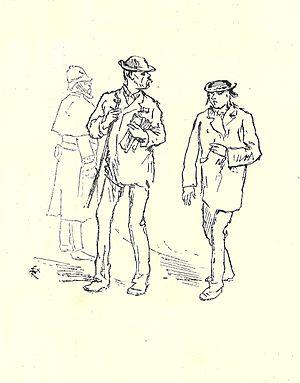
Félix Élie Régamey, né à Paris le 7 août 1844 et mort à Juan-les-Pins le 5 mai 1907, est un peintre, dessinateur et caricaturiste français.
Paul Verlaine est un écrivain et poète français né à Metz le 30 mars 1844 et mort à Paris le 8 janvier 1896.
Arthur Rimbaud est un poète français, né le 20 octobre 1854 à Charleville et mort le 10 novembre 1891 à Marseille. Bien que brève, son œuvre poétique est caractérisée par une prodigieuse densité thématique et stylistique, faisant de lui une des figures majeures de la littérature française.